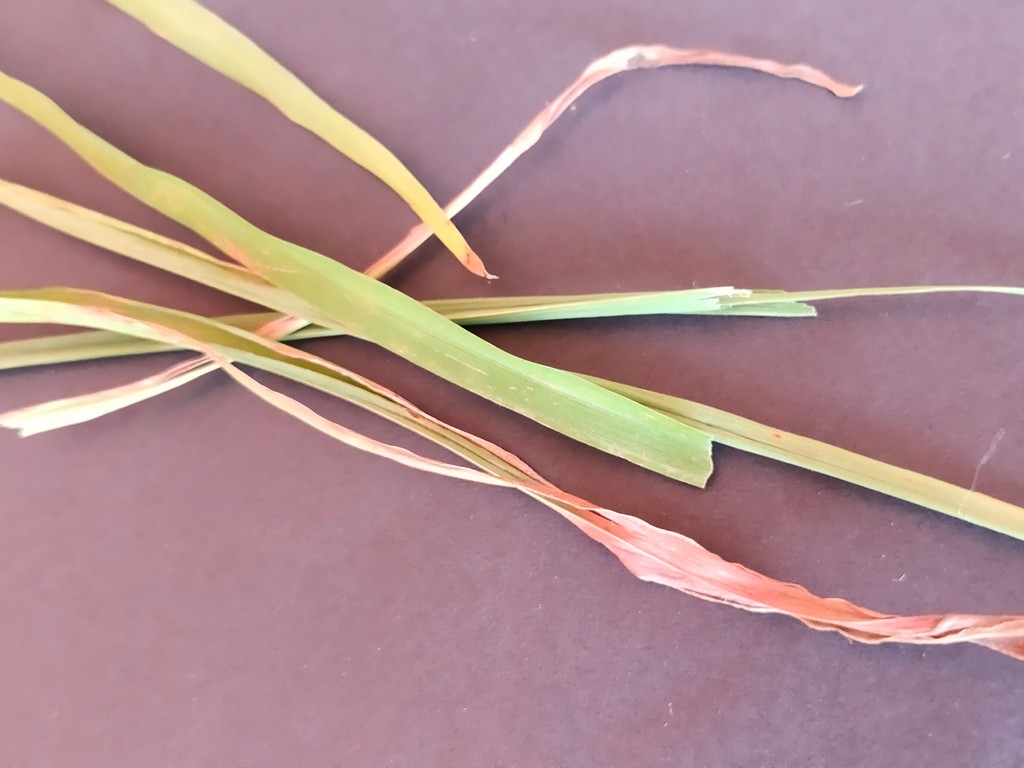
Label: Unhealthy